Ramón Ortiz

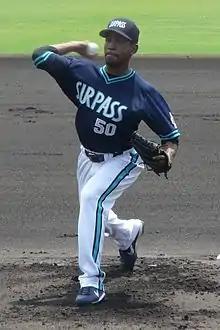
Ortiz pitching for the Orix Buffaloes' farm team in

On April 1, 2008, Ortiz was signed by the Orix Buffaloes of Japan's Nippon Professional Baseball. He started 17 games for Orix and was 4–7 with a 5.82 ERA.